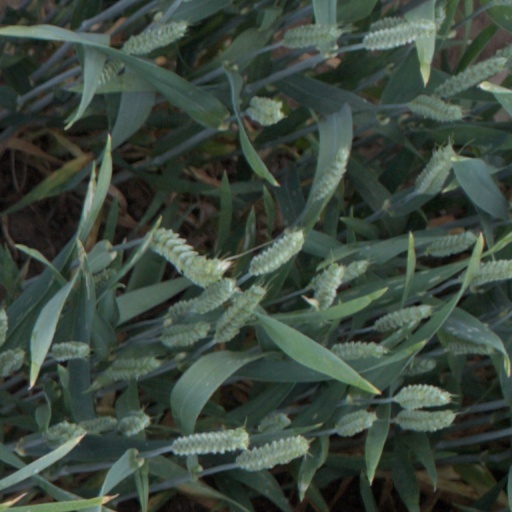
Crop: wheat